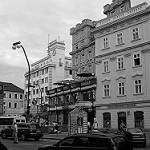
Label: B & W